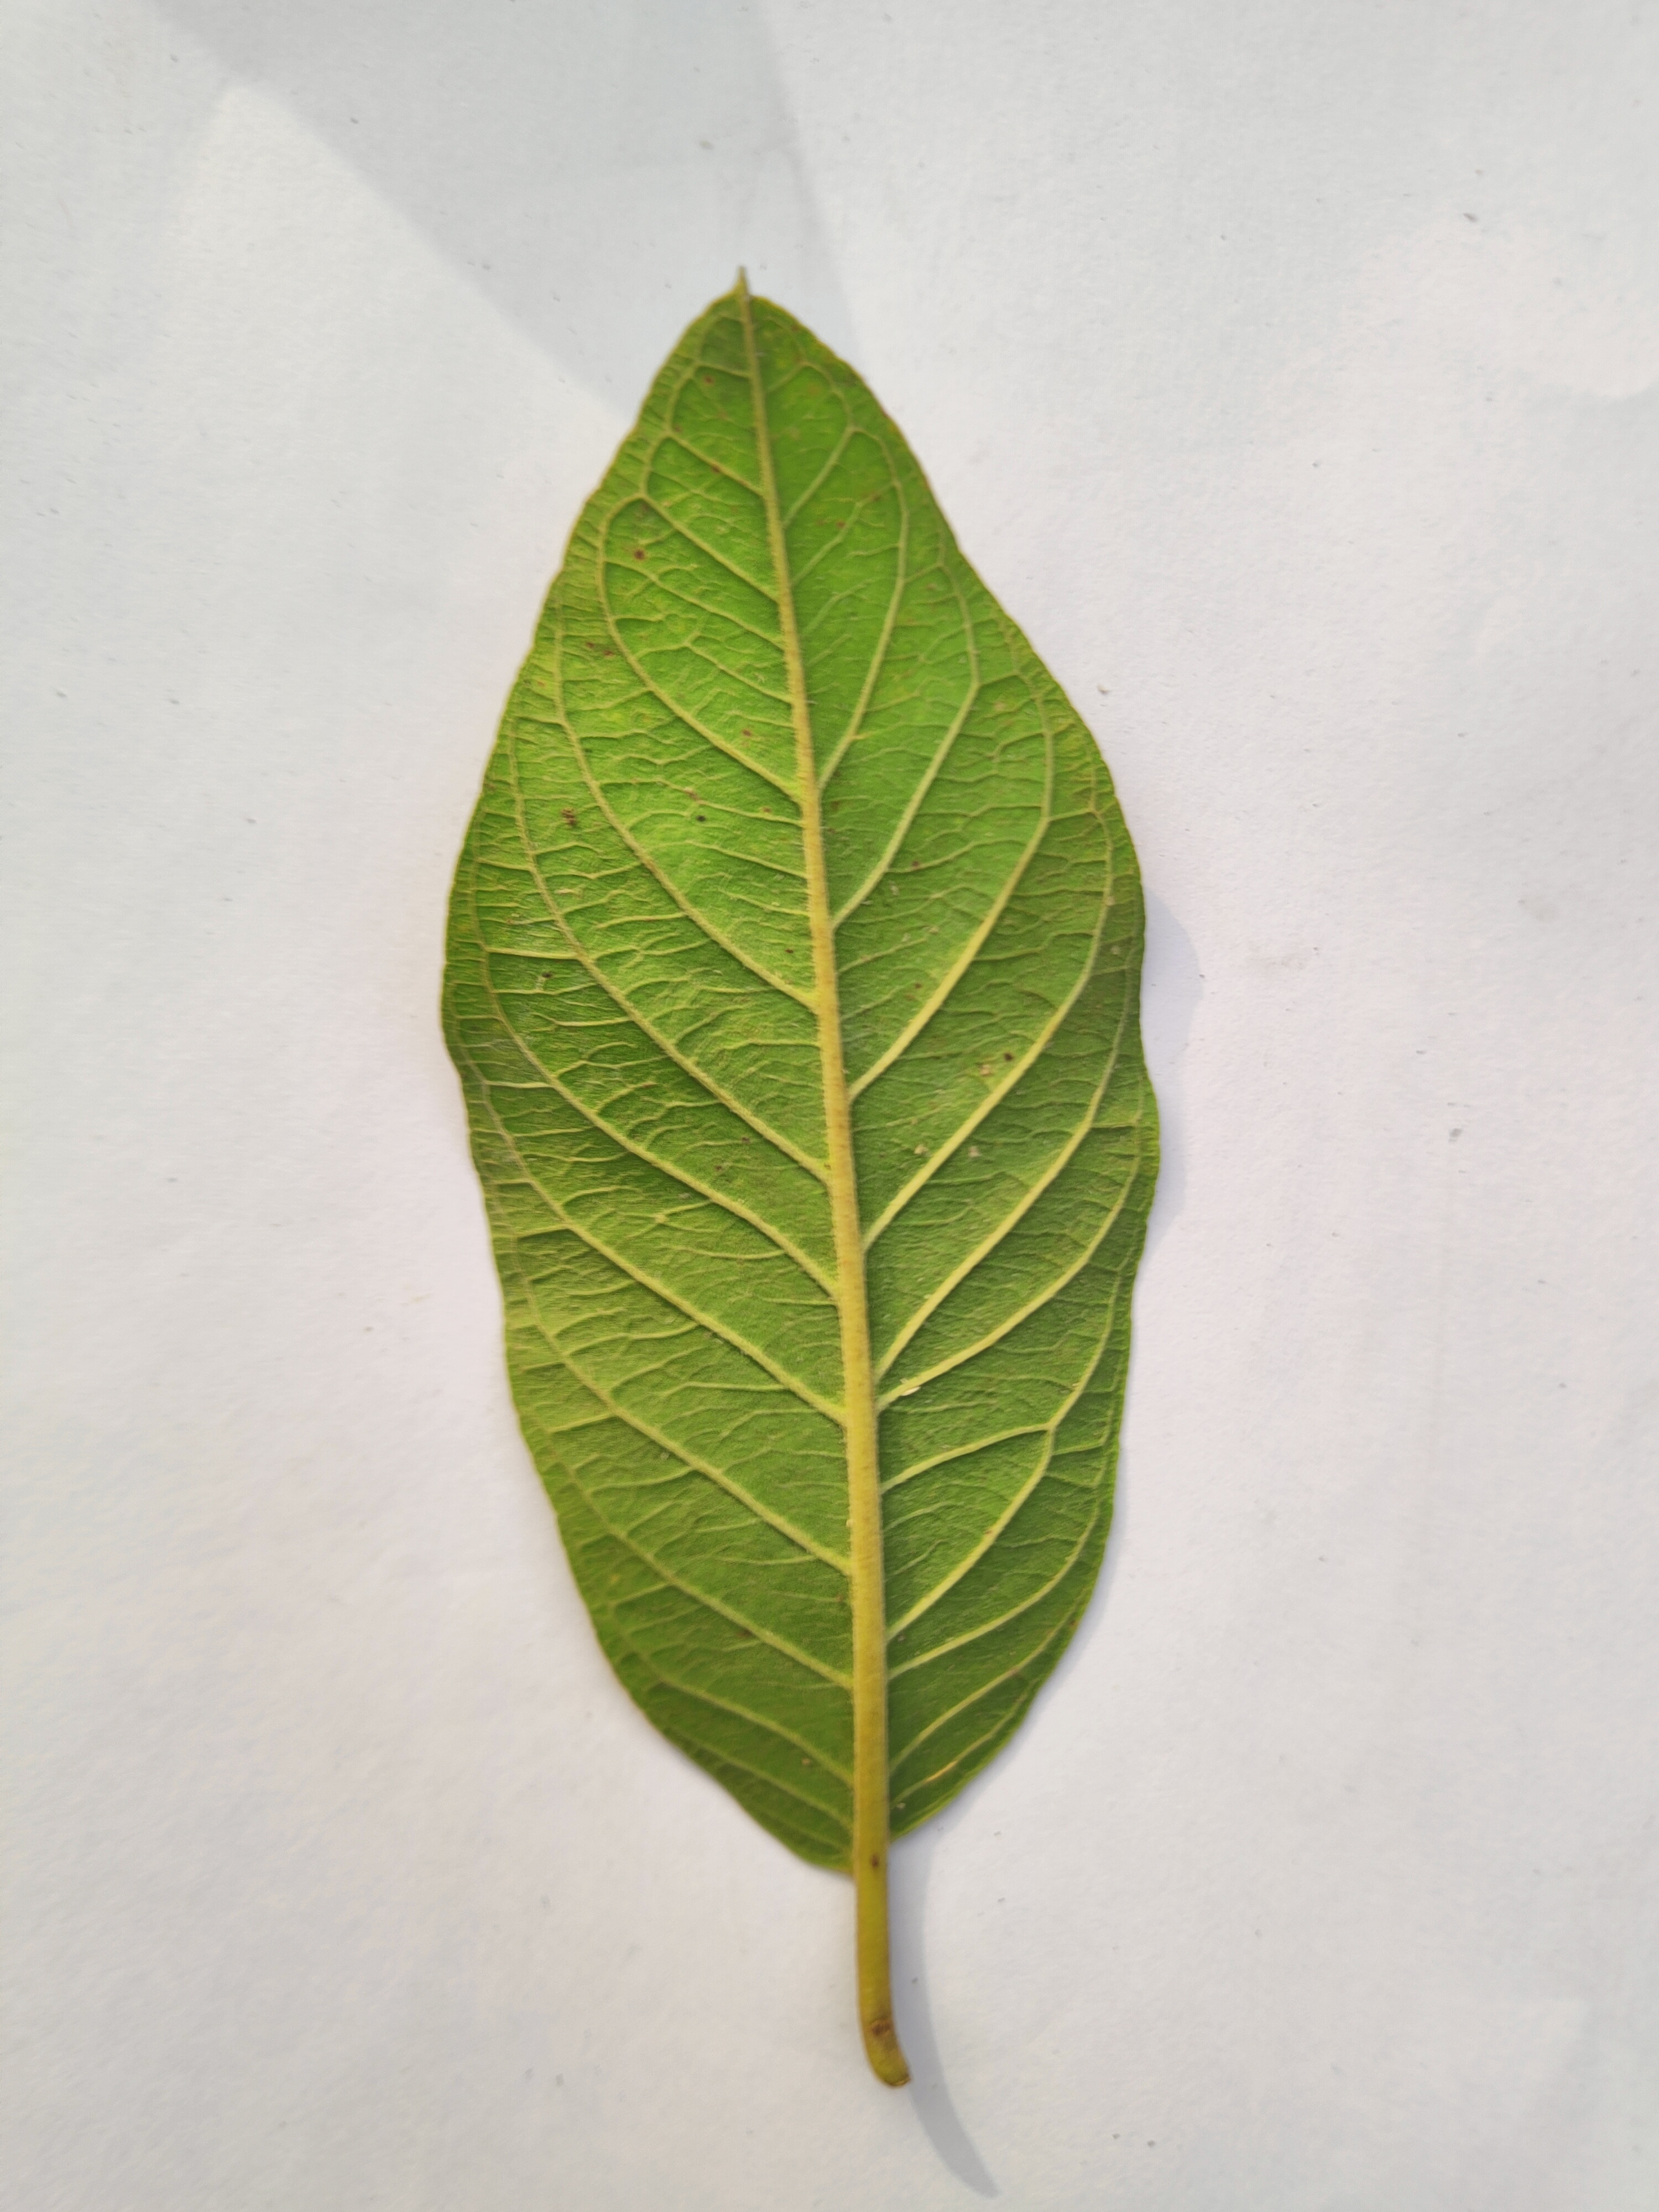
Leaf variety: Guava